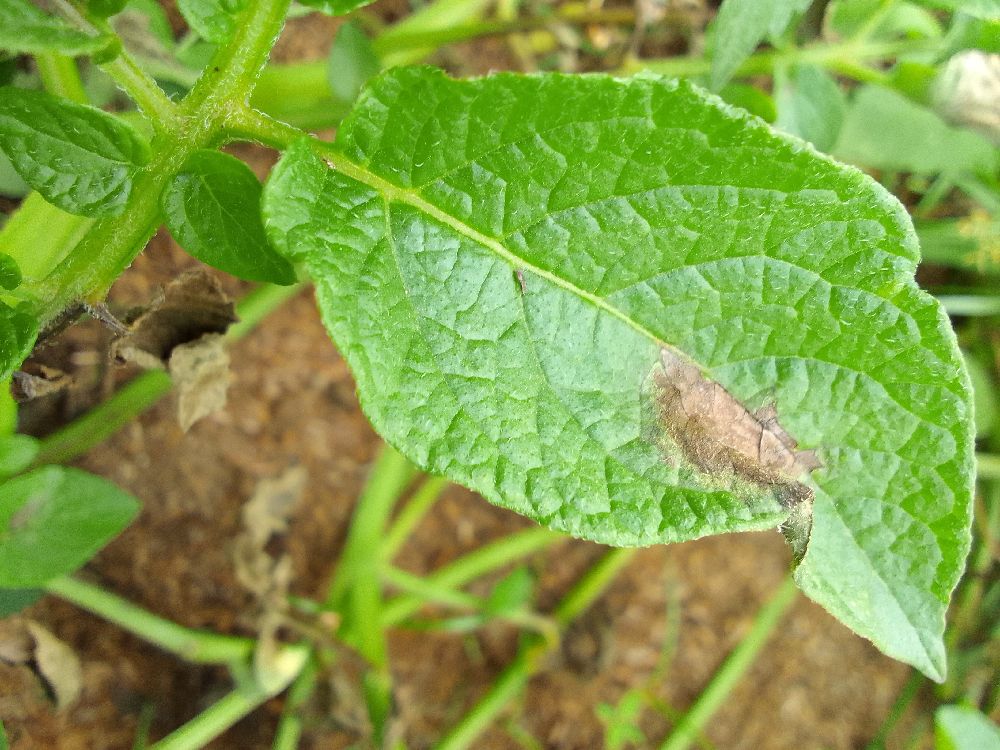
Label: Late blight